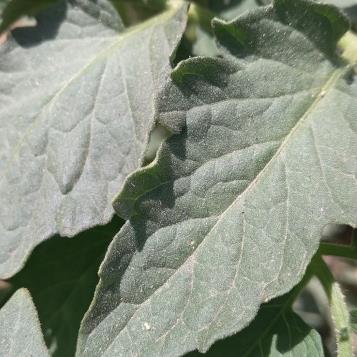
Crop: Tomato
Condition: healthy-leaf